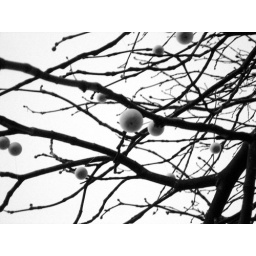
balls in the tree